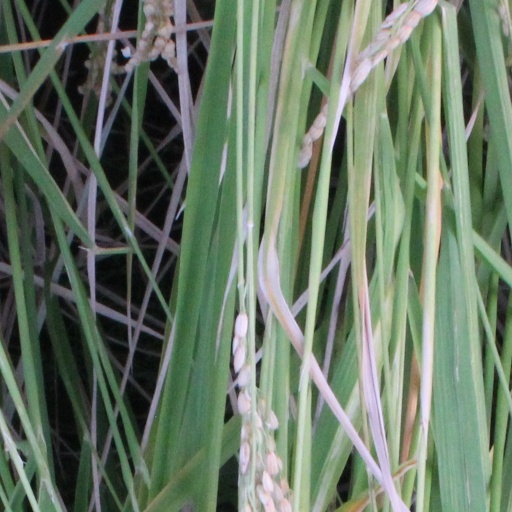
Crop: rice